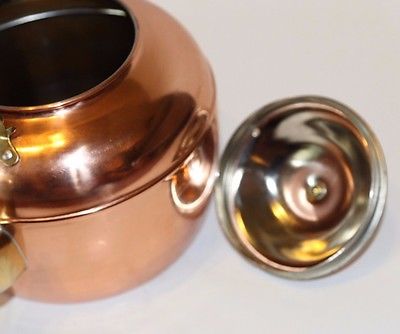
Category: kettle